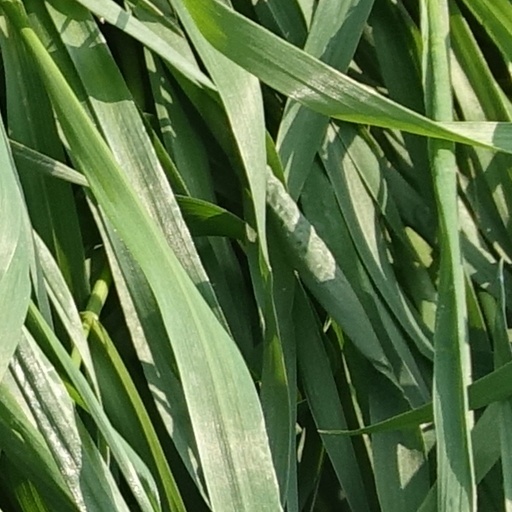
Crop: wheat